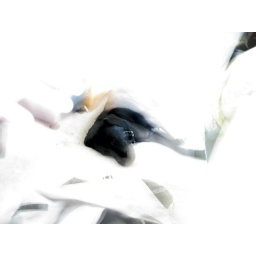
black dog in a white dream